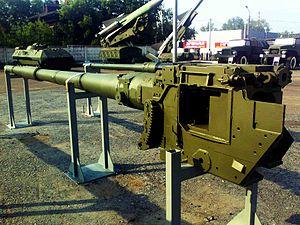
Le canon 2A46, ainsi que son successeur, le 2A46M, est l'armement principal des chars de combats soviétiques depuis le début des années 1970. Il est issu du canon de 125 mm 2A26 équipant les premiers T-64A. Le 2A46 est également construit sous licence en Ukraine et en Chine.